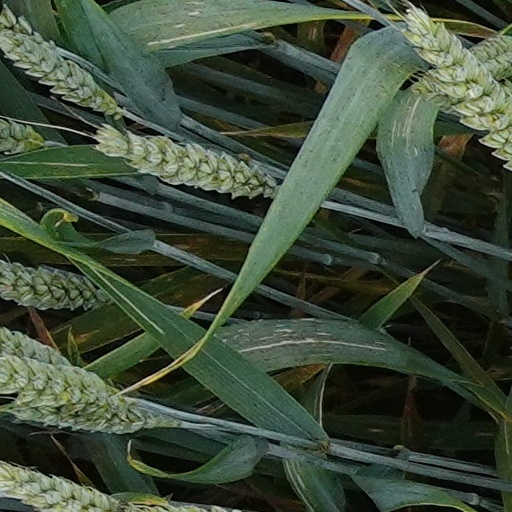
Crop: wheat